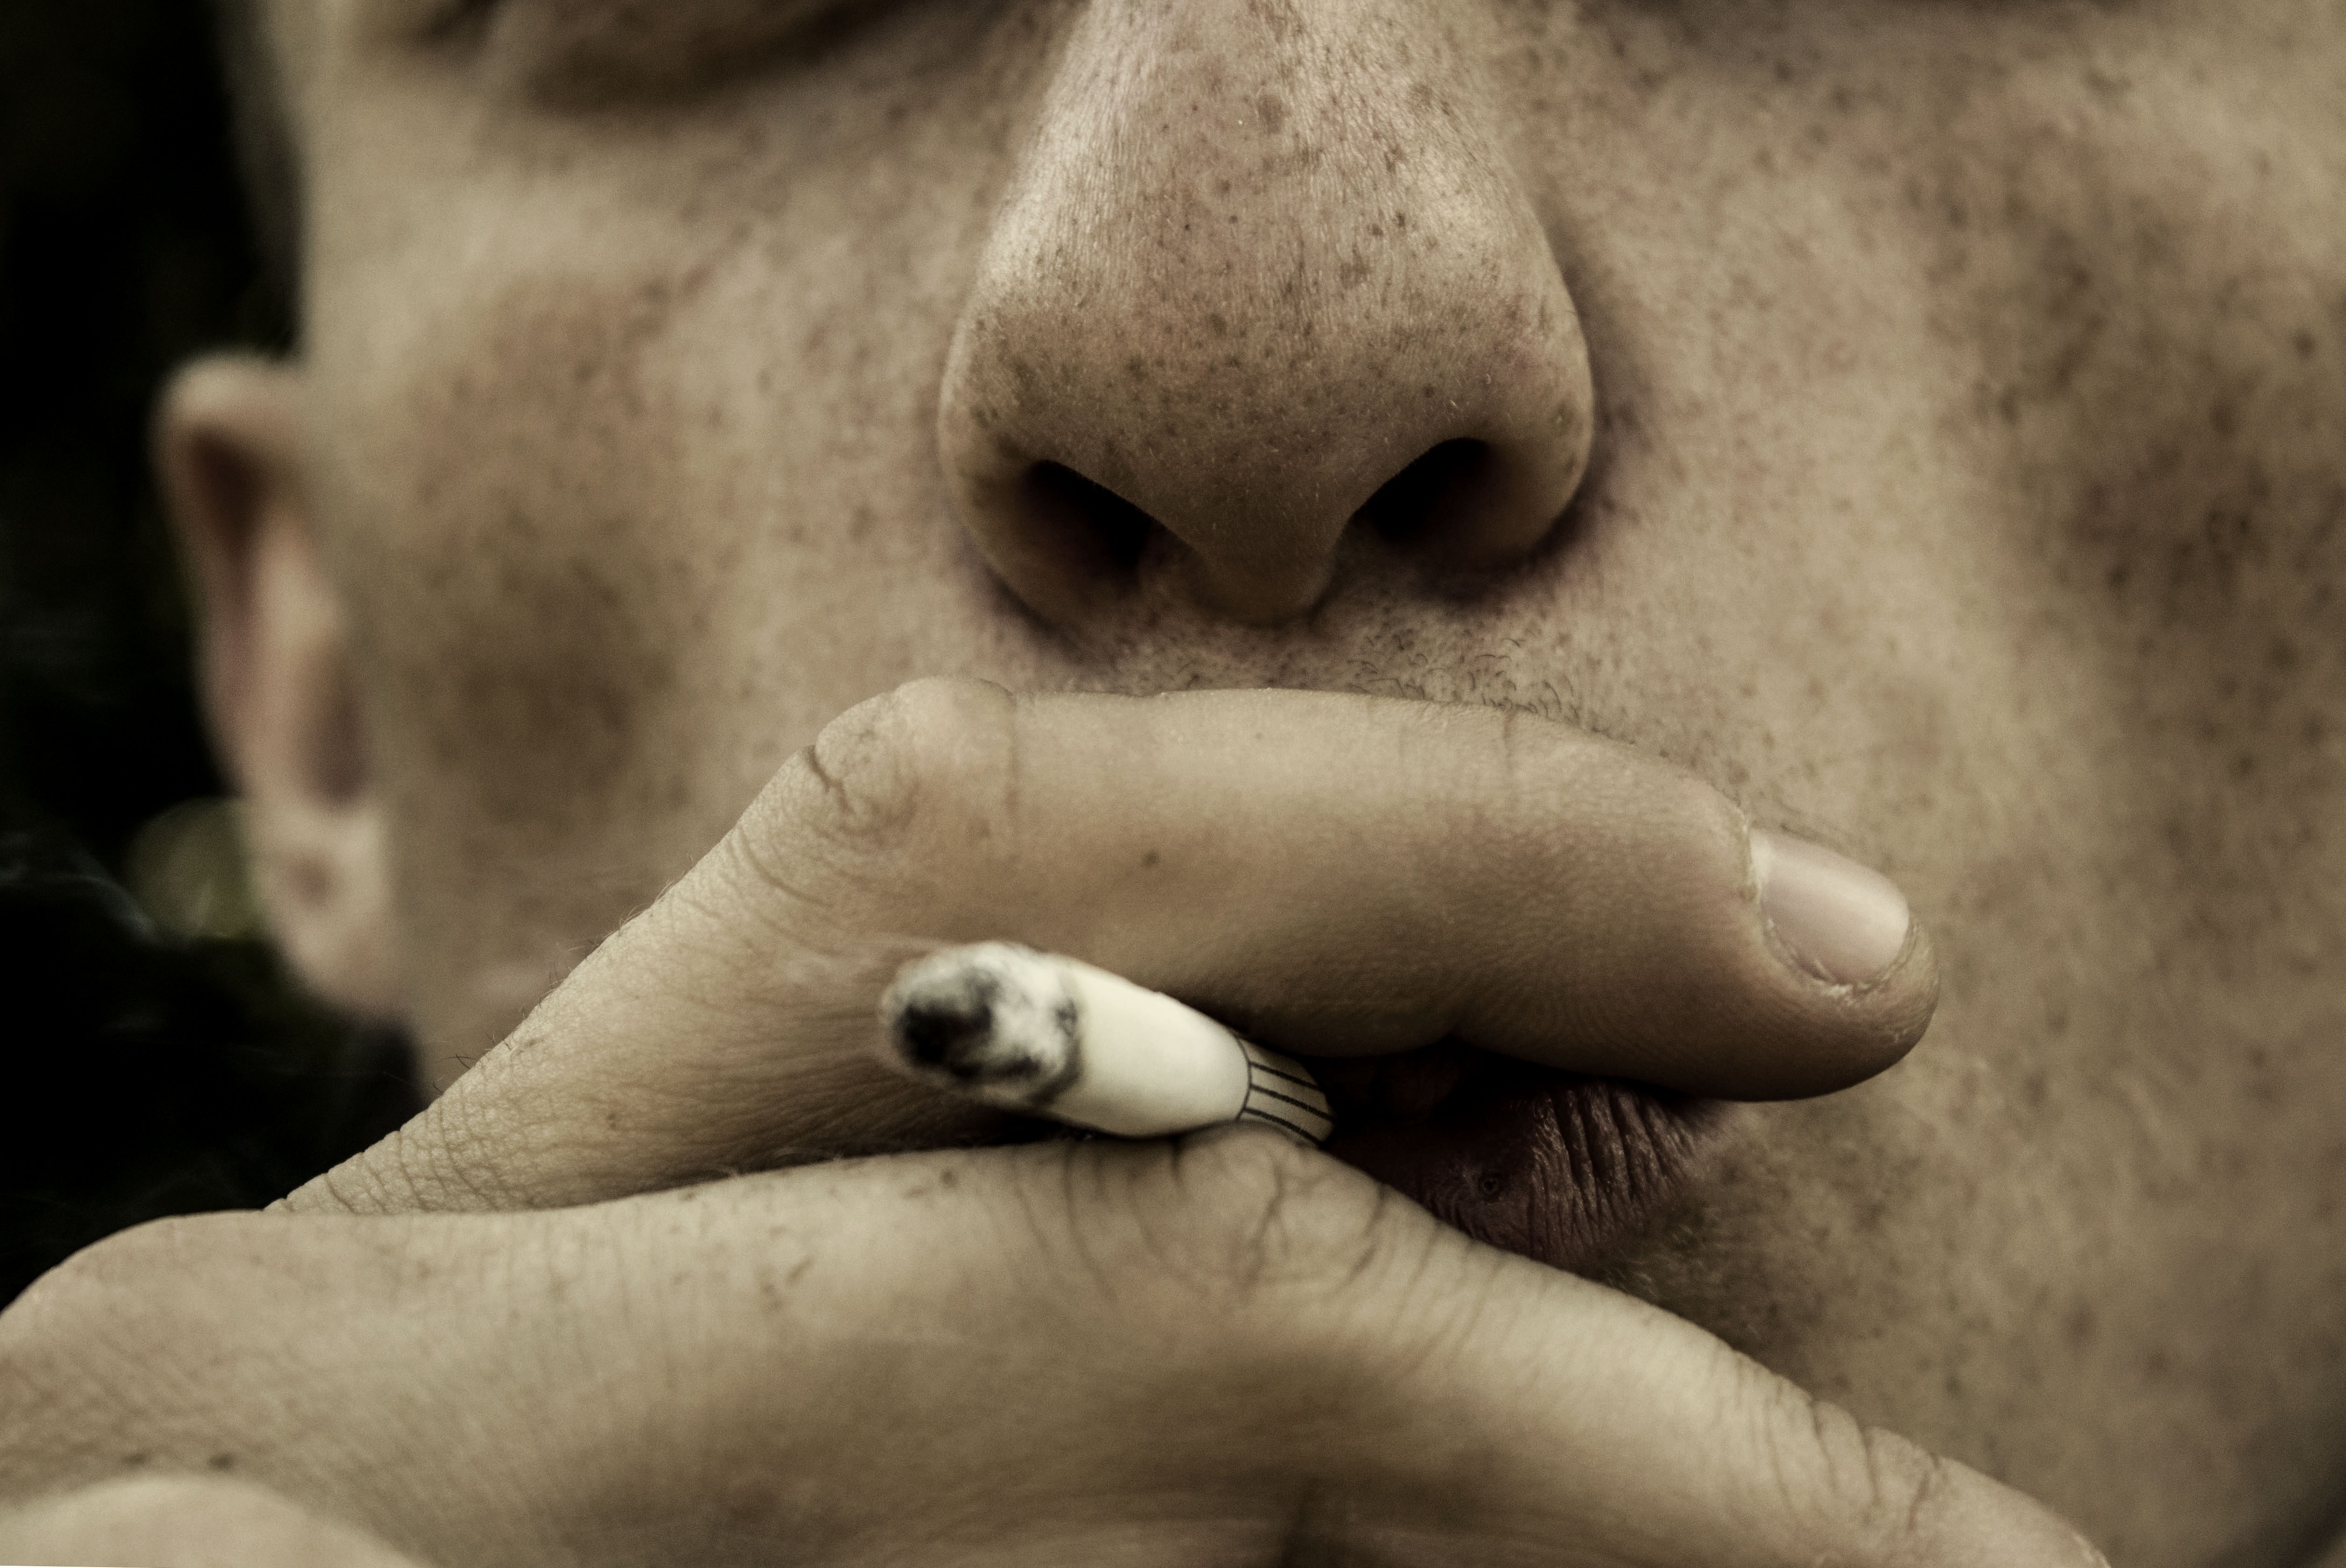
face, nose, lip, mouth, head, finger, hand, close up, cheek, human, jaw, smile, photography, child, black and white, art